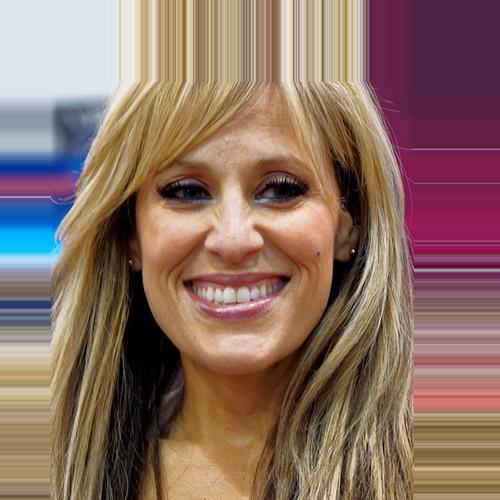
Age: 48